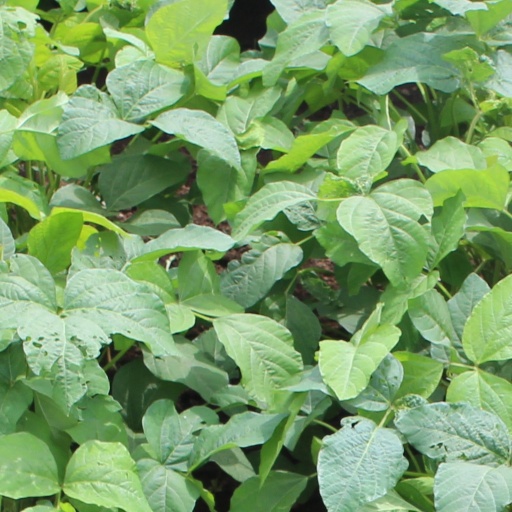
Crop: soybean